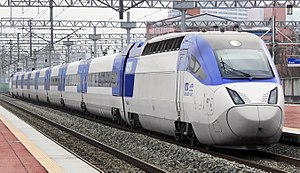
KTX
Et KTX-tog
Korea Train eXpress, er Sydkoreas system for højhastighedstog. Det forbinder storbyerne, Seoul, Busan og Mokpo. Togets teknologi er baseret på det franske TGV system og kan opnå en tophastighed på 350 km/t.